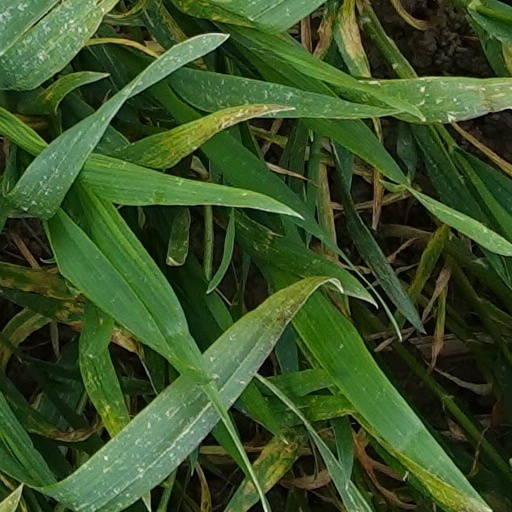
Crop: wheat